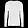
Label: Pullover